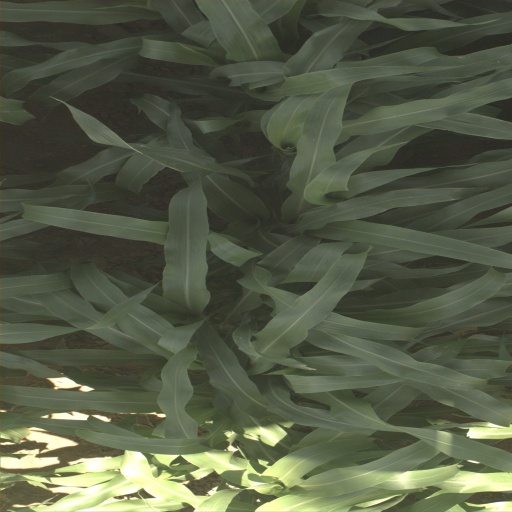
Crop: sorghum